2015 Africa Cup of Nations final

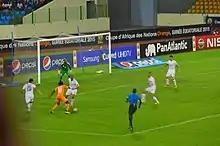
Ivory Coast playing against Algeria at the quarter-final.

Ivory Coast returned to Malabo for their quarter-final, in which they faced Algeria on 1 February. Wilfried Bony scored the opening goal for Ivory Coast on 26 minutes, following a Gradel cross. Despite Ivory Coast having more possession than Algeria after half time, Hillal Soudani scored an equaliser after 51 minutes, before Bony restored his team's advantage with a header on 68 minutes. Algeria applied pressure as they sought to equalise again, amid some poor Ivorian defending, but Ivory Coast held on and added a third goal through Gervinho in the 4th minute of injury time to seal a 3–1 win. Ivory Coast's semi-final took place on 4 February, against the Democratic Republic of the Congo at the Estadio de Bata. Yaya Touré scored for the Ivory Coast on 21 minutes, but their lead lasted only 3 minutes as Dieumerci Mbokani scored a penalty equaliser following a handball. They retook the lead through Gervinho shortly before half-time, and a goal by Wilfried Kanon midway through the second half completed their second consecutive 3–1 win and a place in the final.